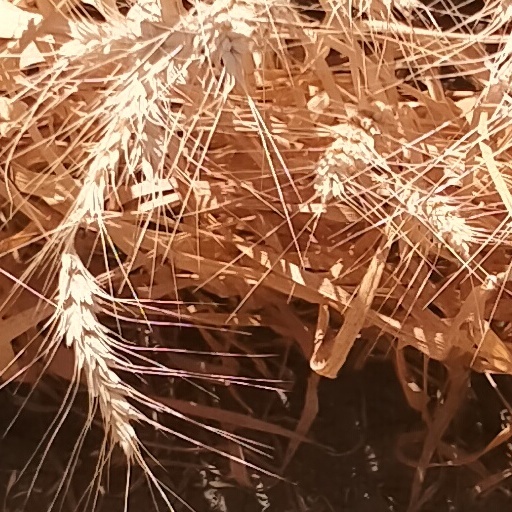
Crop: wheat